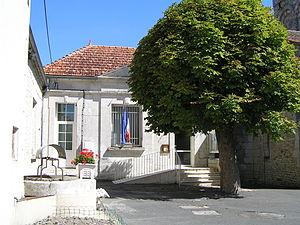
mairie de Bécheresse
Bécheresse est une commune du sud-ouest de la France, située dans le département de la Charente.